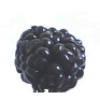
Label: Mulberry 1